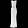
Label: Dress